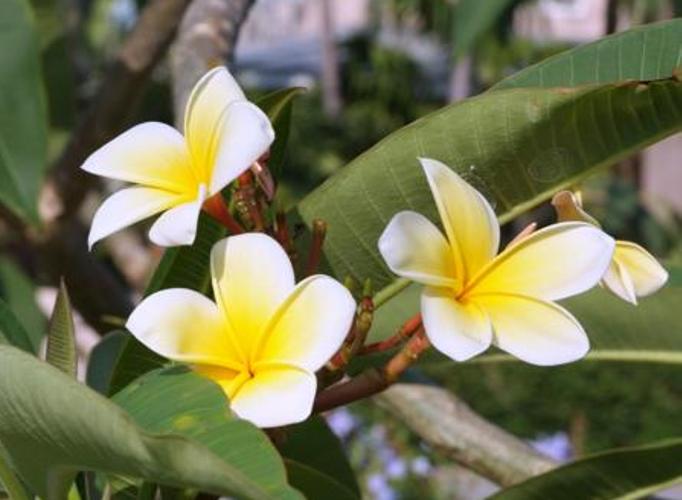
Label: frangipani